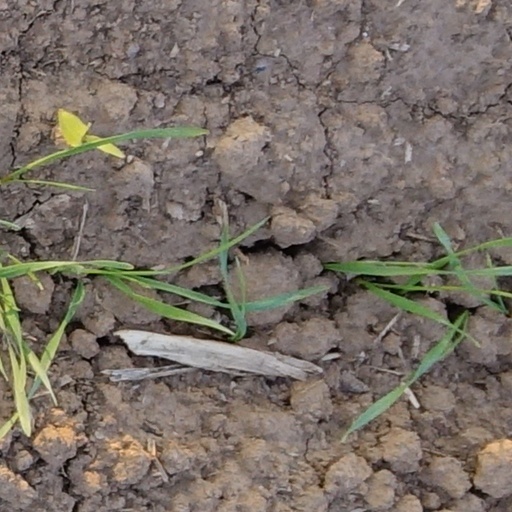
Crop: wheat